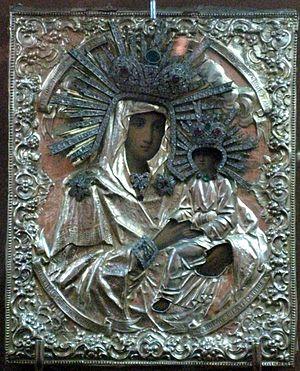
L'Hodigitria est un des types d'icônes les plus répandus et populaires de la Vierge Marie, Mère de Dieu avec son fils Jésus, enfant. Elle a été peinte ainsi, selon la légende, par l'évangéliste Saint Luc. Elle est debout avec l'enfant Jésus sur la bras gauche. C'est la Vierge qui conduit, qui montre le chemin, selon l'étymologie du mot. Le terme peut désigner par extension, une église dédiée à la Vierge Odigitria ou en possédant une icône vénérée.